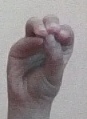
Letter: ha